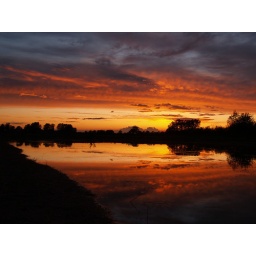
Fire in the sky & burning water